One Mission Society

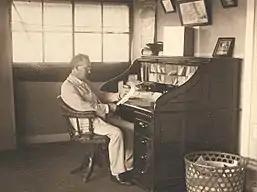
Charles Cowman

Born on March 13, 1868, Charles E. Cowman grew up in a religious family. At 15, he left home for a job in telegraphing. He married Lettie Burd in 1889.